Mackenzie River expedition

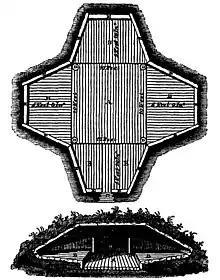
Cross-section of an Inuit dwelling as interpreted by Richardson.The central square has a side length of

The party reached the mouth of the Coppermine River on 8 August, and the next day began ascending the river. The river was at that point running extremely low, occasionally to the point that it hindered the travel of their boats. After passing Bloody Falls, Richardson judged that the rest of the Coppermine's course was unfit for navigation by boat. He therefore decided that "Dolphin" and "Union" would be left behind and the group would carry on by foot. Each man was allotted of pemmican, in addition to packages of macaroni, dry soup mix, chocolate, sugar, and tea. In addition, the group carried a portable boat; blankets; spare guns, shoes, and ammunition; fishing nets; kettles; and hatchets. When divided among the party, this load came to a weight of per man. Richardson feared that carrying so much weight would prove too arduous, and assured the men that when sufficient progress was made they would halt and examine the necessity of carrying certain items. All that was not carried by the party was stowed in tents marked with a Union Jack for the use of a future expeditionary force.